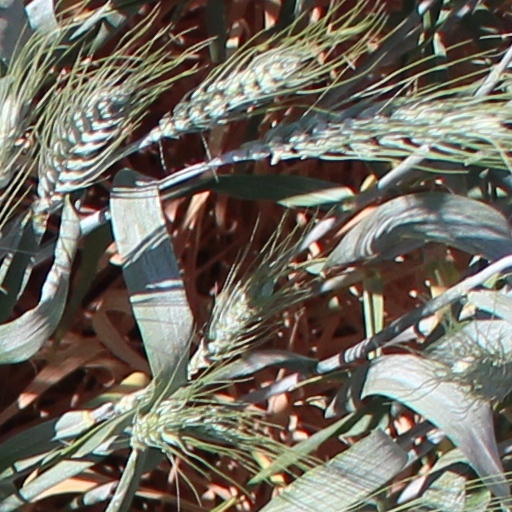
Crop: wheat